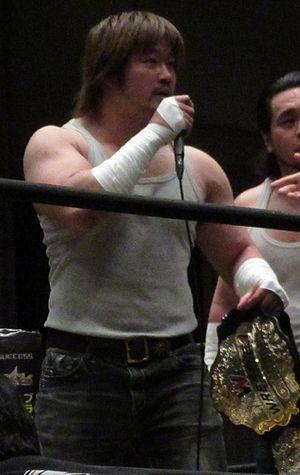
Atsushi Sakai, est un catcheur japonais connu sous le nom de Kai. Il travaille actuellement à la All Japan Pro Wrestling.
Le Wrestle-1 Championship est un championnat de catch utilisé par la Wrestle-1. Il fut introduit le 21 juillet 2014, où Masayuki Kōno a battu Kai en finale d'un tournoi pour couronner le premier Wrestle-1 Champion.